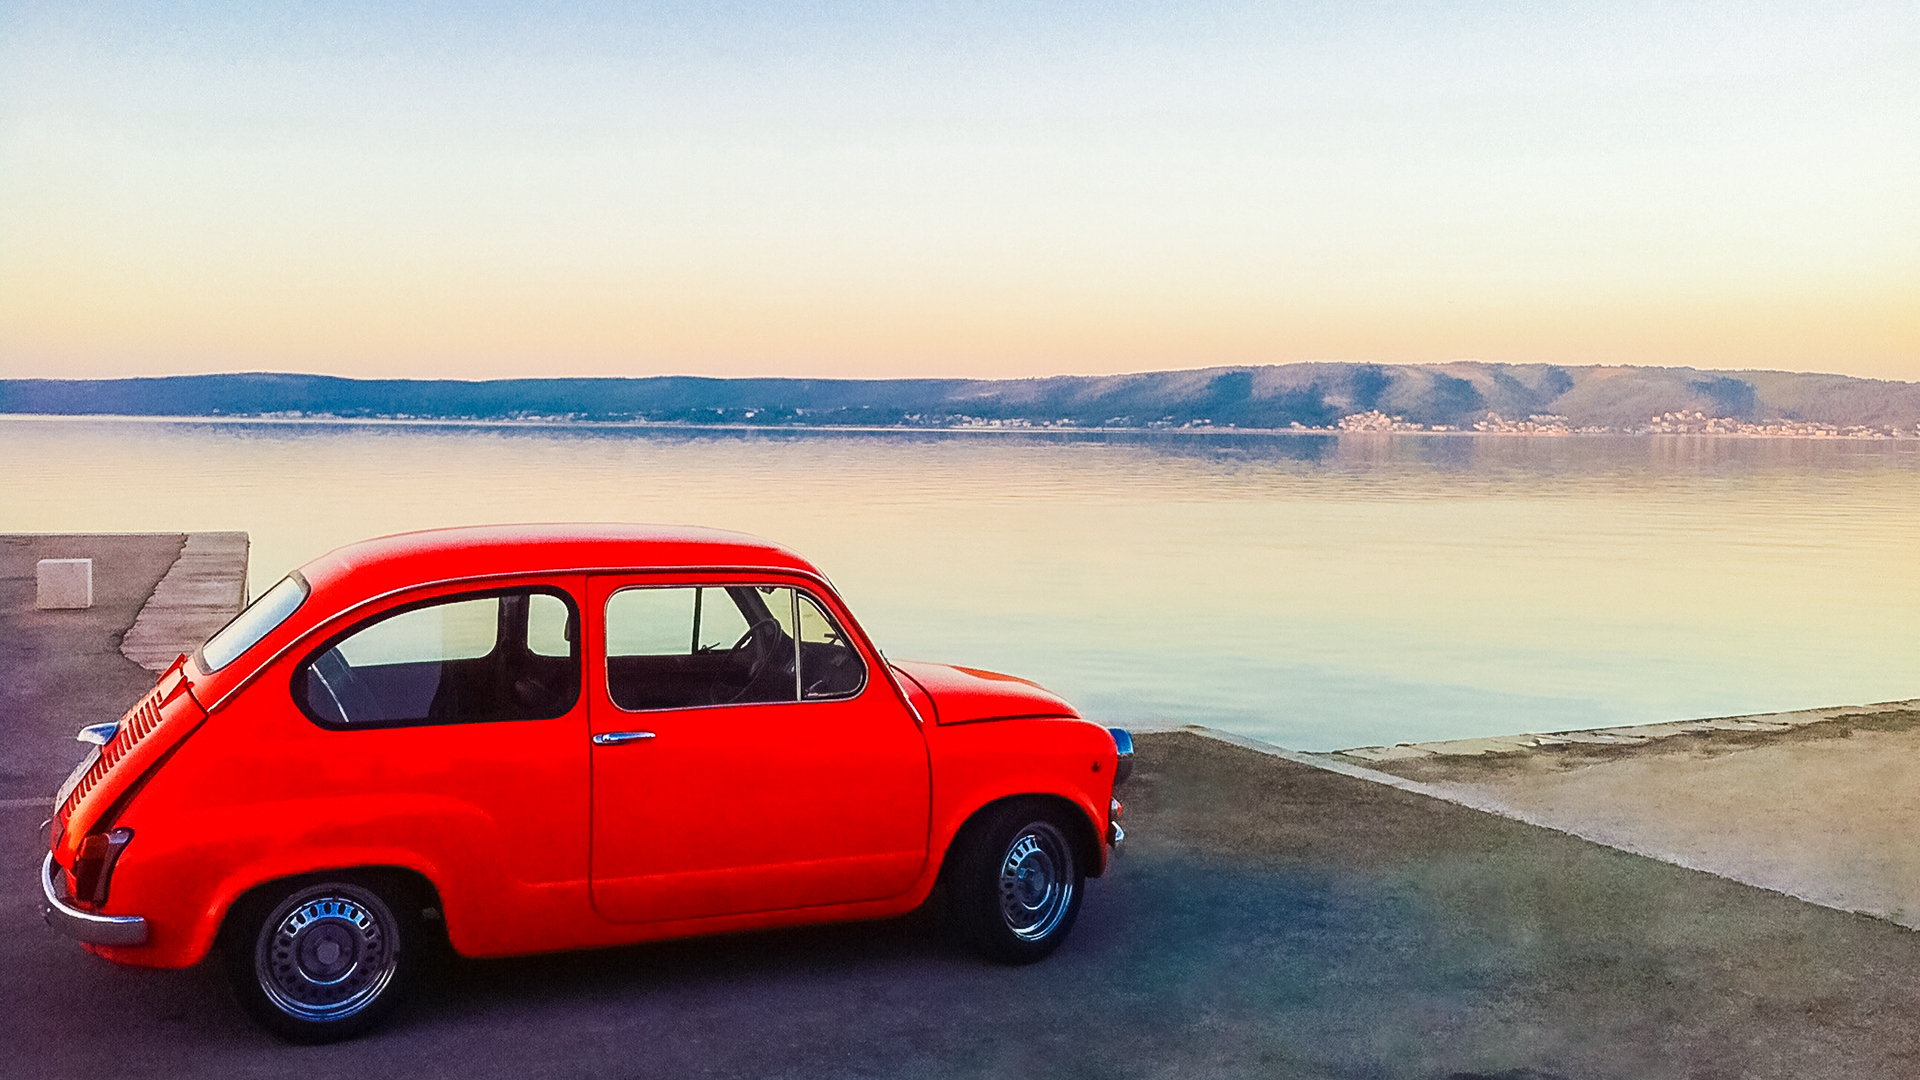
croatia, early, morning, red, vintage car, car, motor vehicle, vehicle, sky, automotive design, family car, classic, zastava 750, city car, mountain, road trip, landscape, compact car, vehicle door, classic car, subcompact car